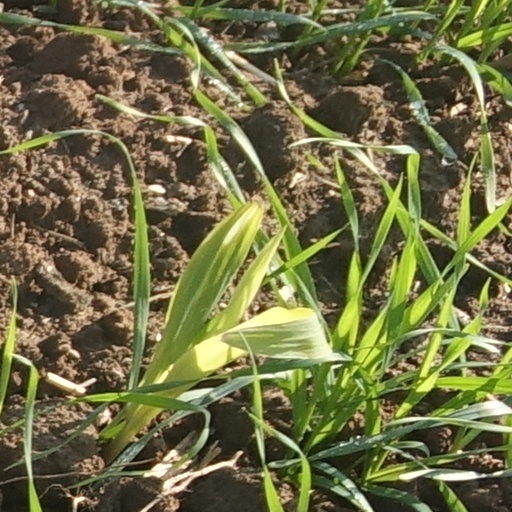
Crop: wheat